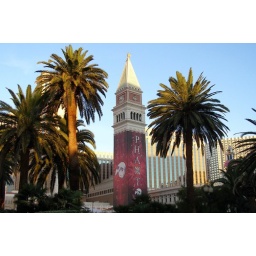
Venetian Las Vegas clock tower near dusk